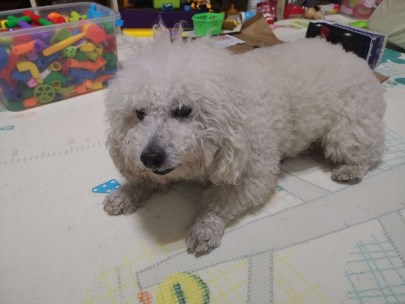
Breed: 3083-n000117-Bichon_Frise